Rolladen-Schneider LS4

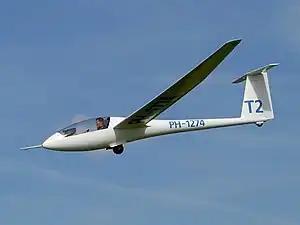

The Rolladen-Schneider LS4 is a Standard Class single seat glider manufactured by Rolladen-Schneider Flugzeugbau GmbH between 1980 and 2003.